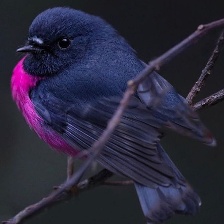
Species: PINK ROBIN
Scientific name: PETROICA RODINOGASTER
ImageNet parent category: robin